Badajoz bastioned enclosure

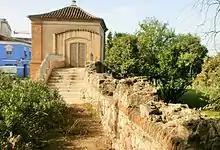
Hermitage of Pajaritos and start of the defensive wall

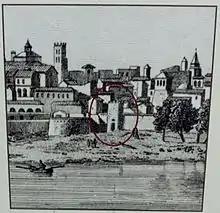
Pelambres Gate in the 18th century as a gate-tower. Detail of the engraving Vista general de Badajos by Jean Jérôme Baugean and François Jacques Dequevauviller

It has the number 14 in the Plan of Gates. It is located under a tower in which is located the Hermitage of Pajaritos, although the exact date of its construction is not known, certain historians like Ayala and Rubio are inclined by the thesis that it could be of Islamic origin and indicate that it was of "angled axis", that is to say, not straight, to make difficult the passage to the enemy and that it was not demolished when the Vauban defensive wall was raised. Other historians indicate that it was built in the 16th century.